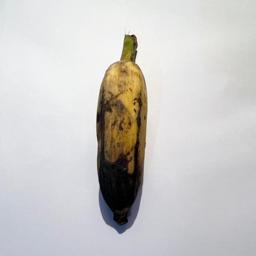
Banana variety: Sabri Kola